Guy Carleton, 1st Baron Dorchester

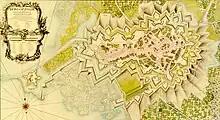
Bergen-op-Zoom where Guy Carleton first saw action in 1747. His son, George Carleton, would be killed in a later battle there.

In 1757, Guy Carleton was made a lieutenant colonel and served as part of the Army of Observation made up of German troops designed to protect Hanover from French invasion. The army was forced to retreat following the Battle of Hastenbeck and eventually concluded the Convention of Klosterzeven, taking them out of the war. After the convention was signed, Carleton returned to Britain. In 1758 he was made the lieutenant colonel of the newly formed 72nd Regiment of Foot. James Wolfe selected Carleton as his aide in the 1758 attack on Louisbourg. King George II declined to make this appointment, possibly because of negative comments he made about the soldiers of Hanover during his service on the Continent.